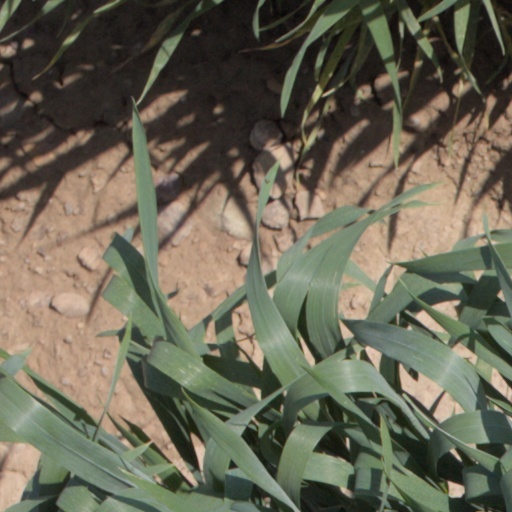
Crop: wheat